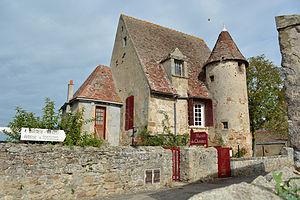
Maison du 15 ème siècle située dans le quartier de la Sainte Chapelle.Dans la rue qui mène à l'actuelle entrée du château.
Bourbon-l'Archambault est une commune française, située dans le département de l'Allier en région Auvergne-Rhône-Alpes. Elle est le cœur historique de l'ancienne province du Bourbonnais.